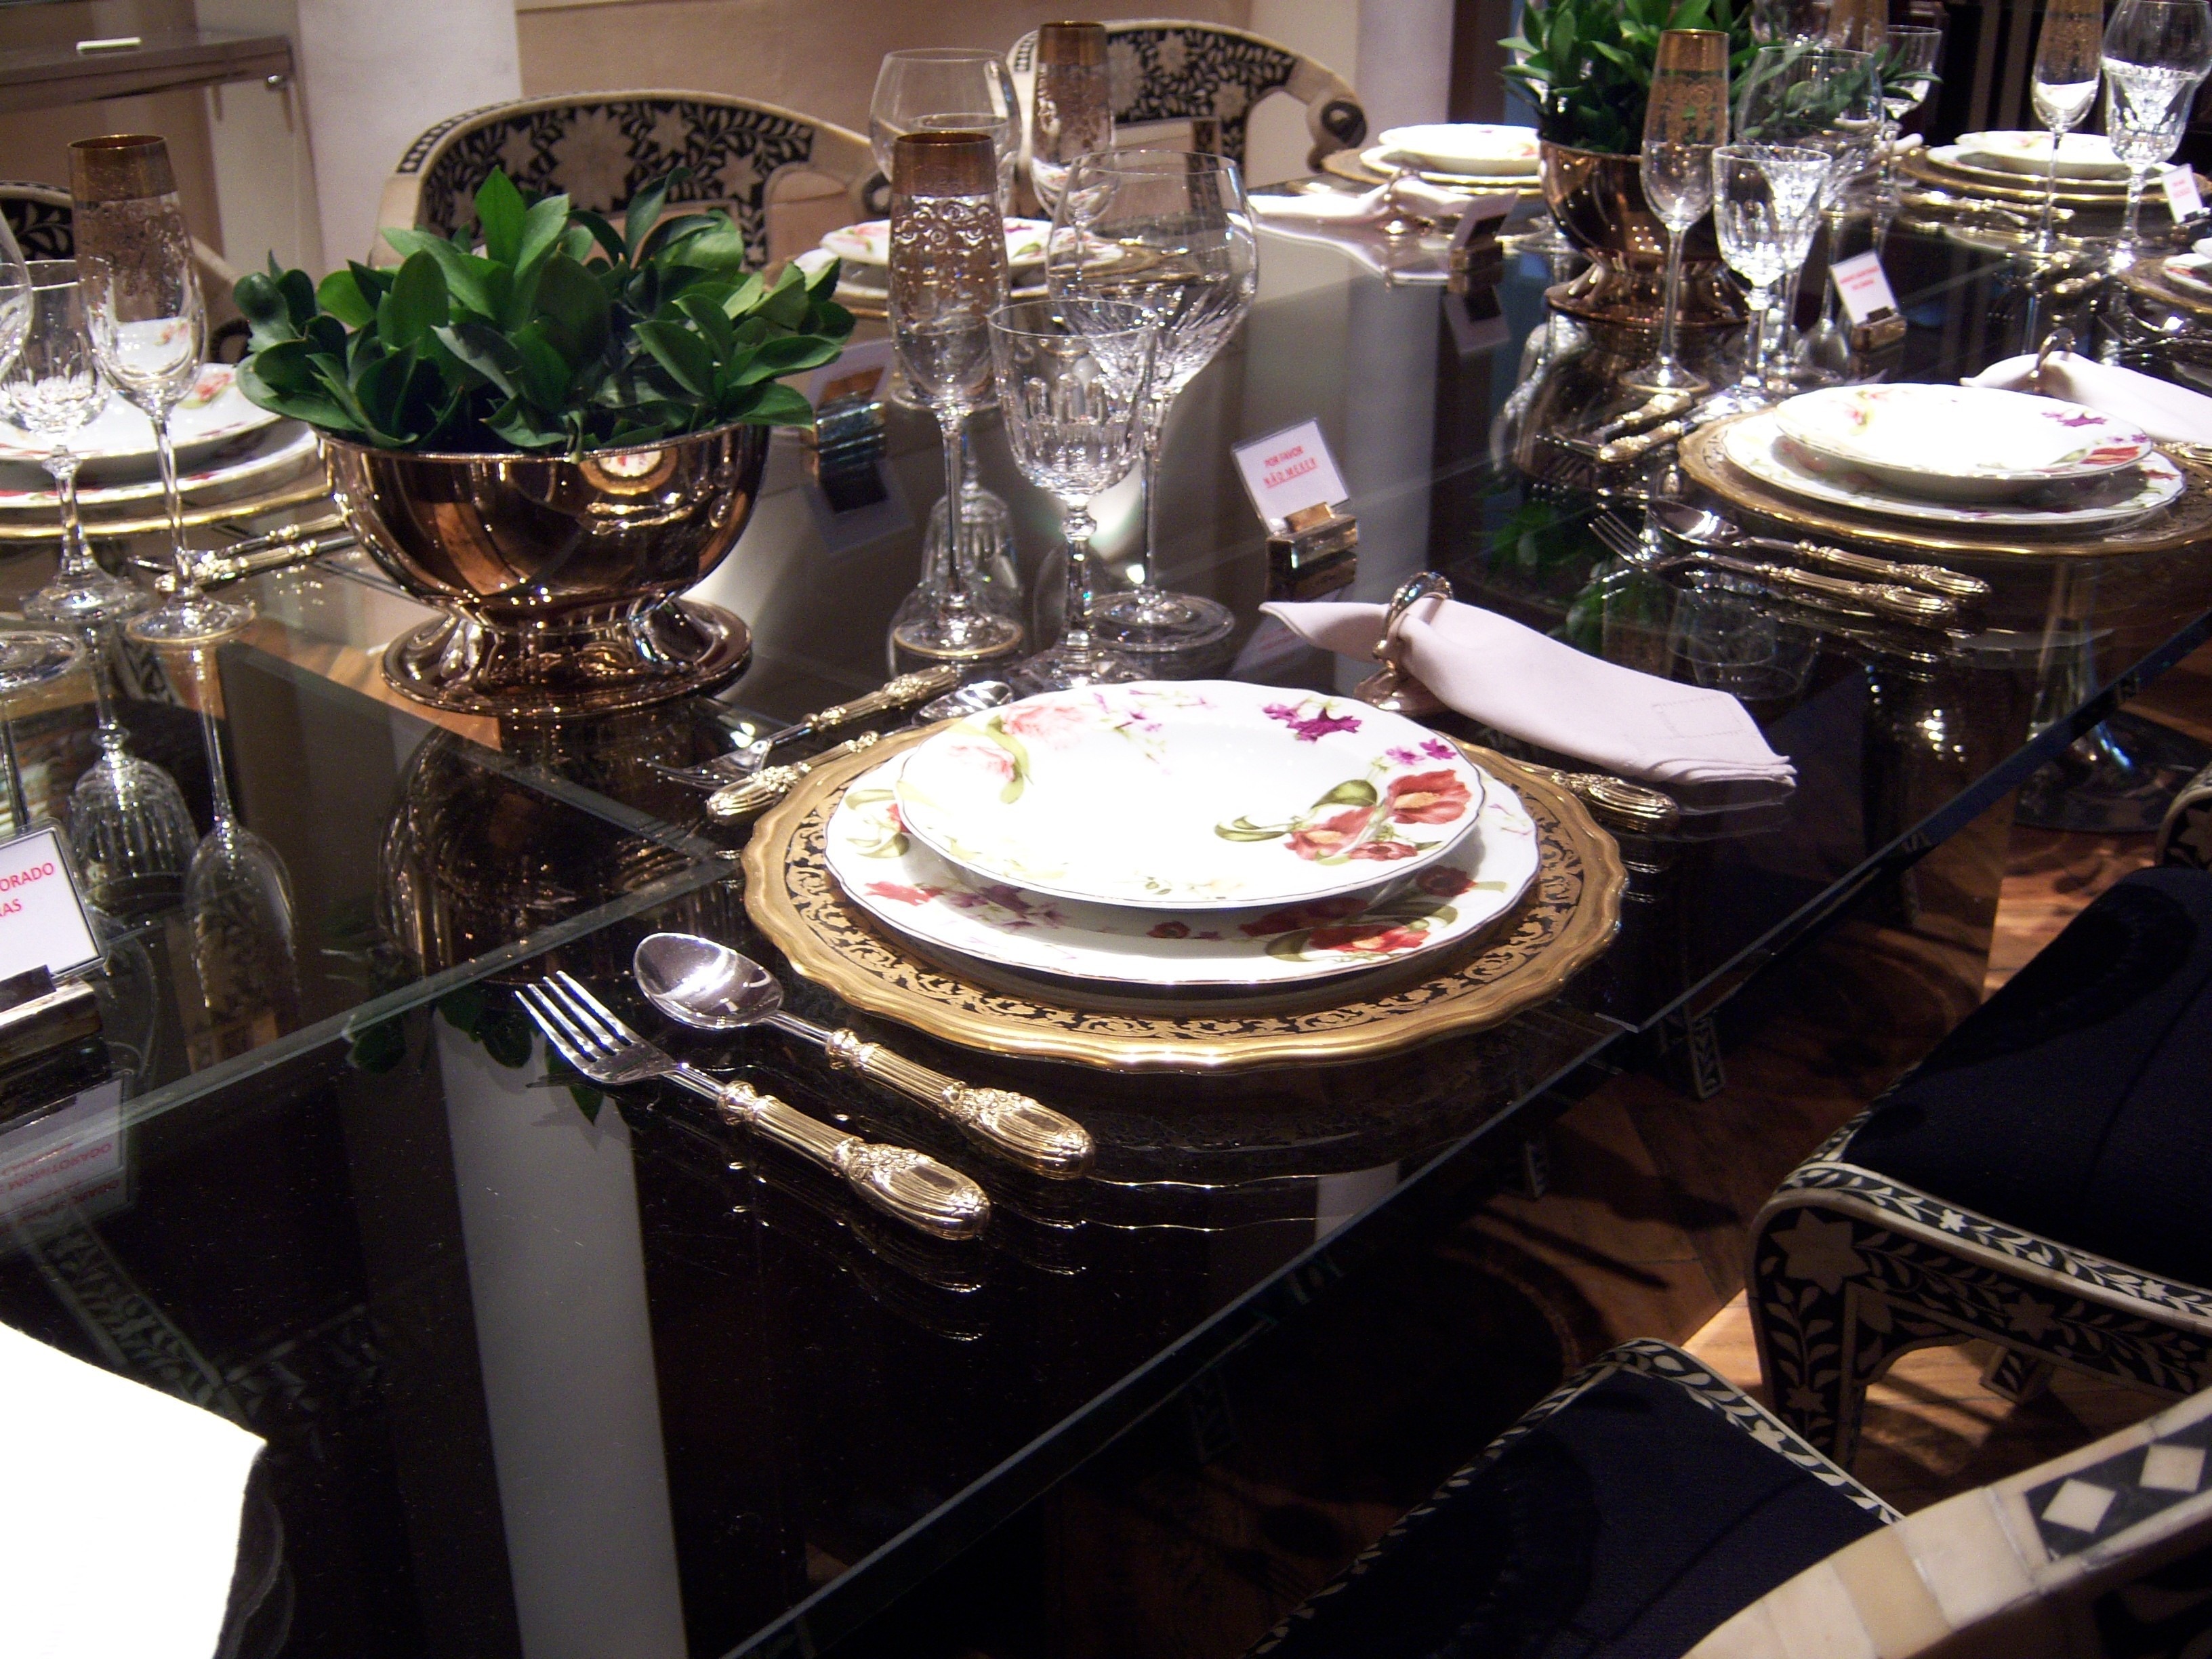
table, cutlery, restaurant, meal, buffet, luxury, dishes, dinner, brunch, bowls, dining table, appliance of dinner, sophistication